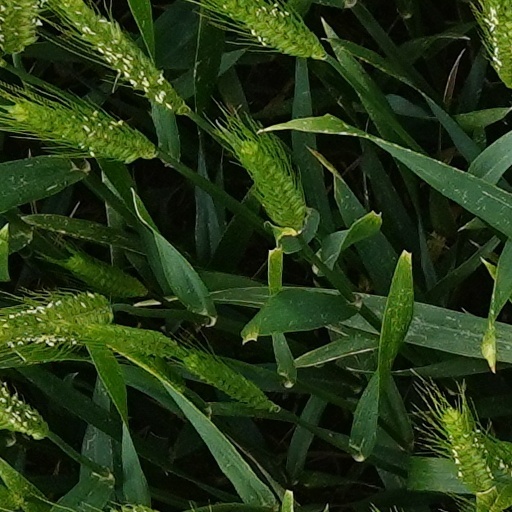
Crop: wheat